Operation Earnest Will

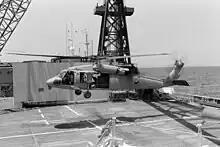
A MH-60 landing on "Hercules"

Earnest Will overlapped with Operation Prime Chance, a largely secret effort to stop Iranian forces from attacking Persian Gulf shipping.